Rosemary Margan

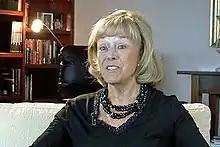

Rosemary Margan (12 May 1937 – 5 December 2017) was an Australian television and radio personality. She won Logie Awards for best Victorian Female Personality in 1969 and 1970.